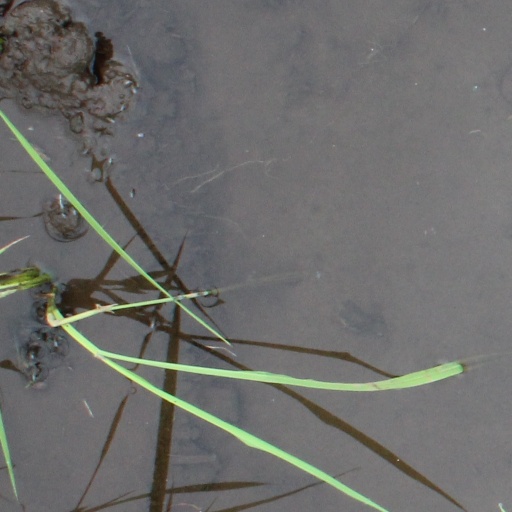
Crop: rice